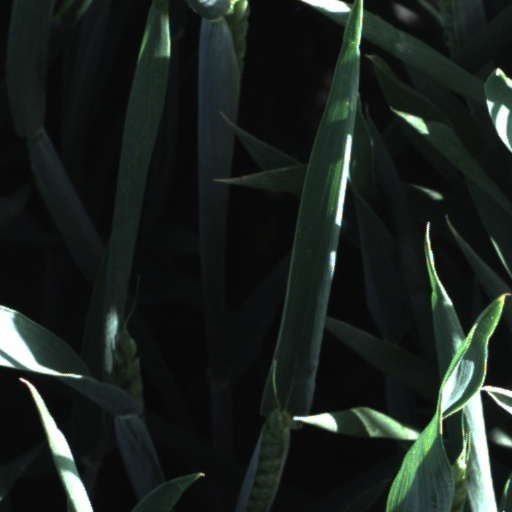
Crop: wheat